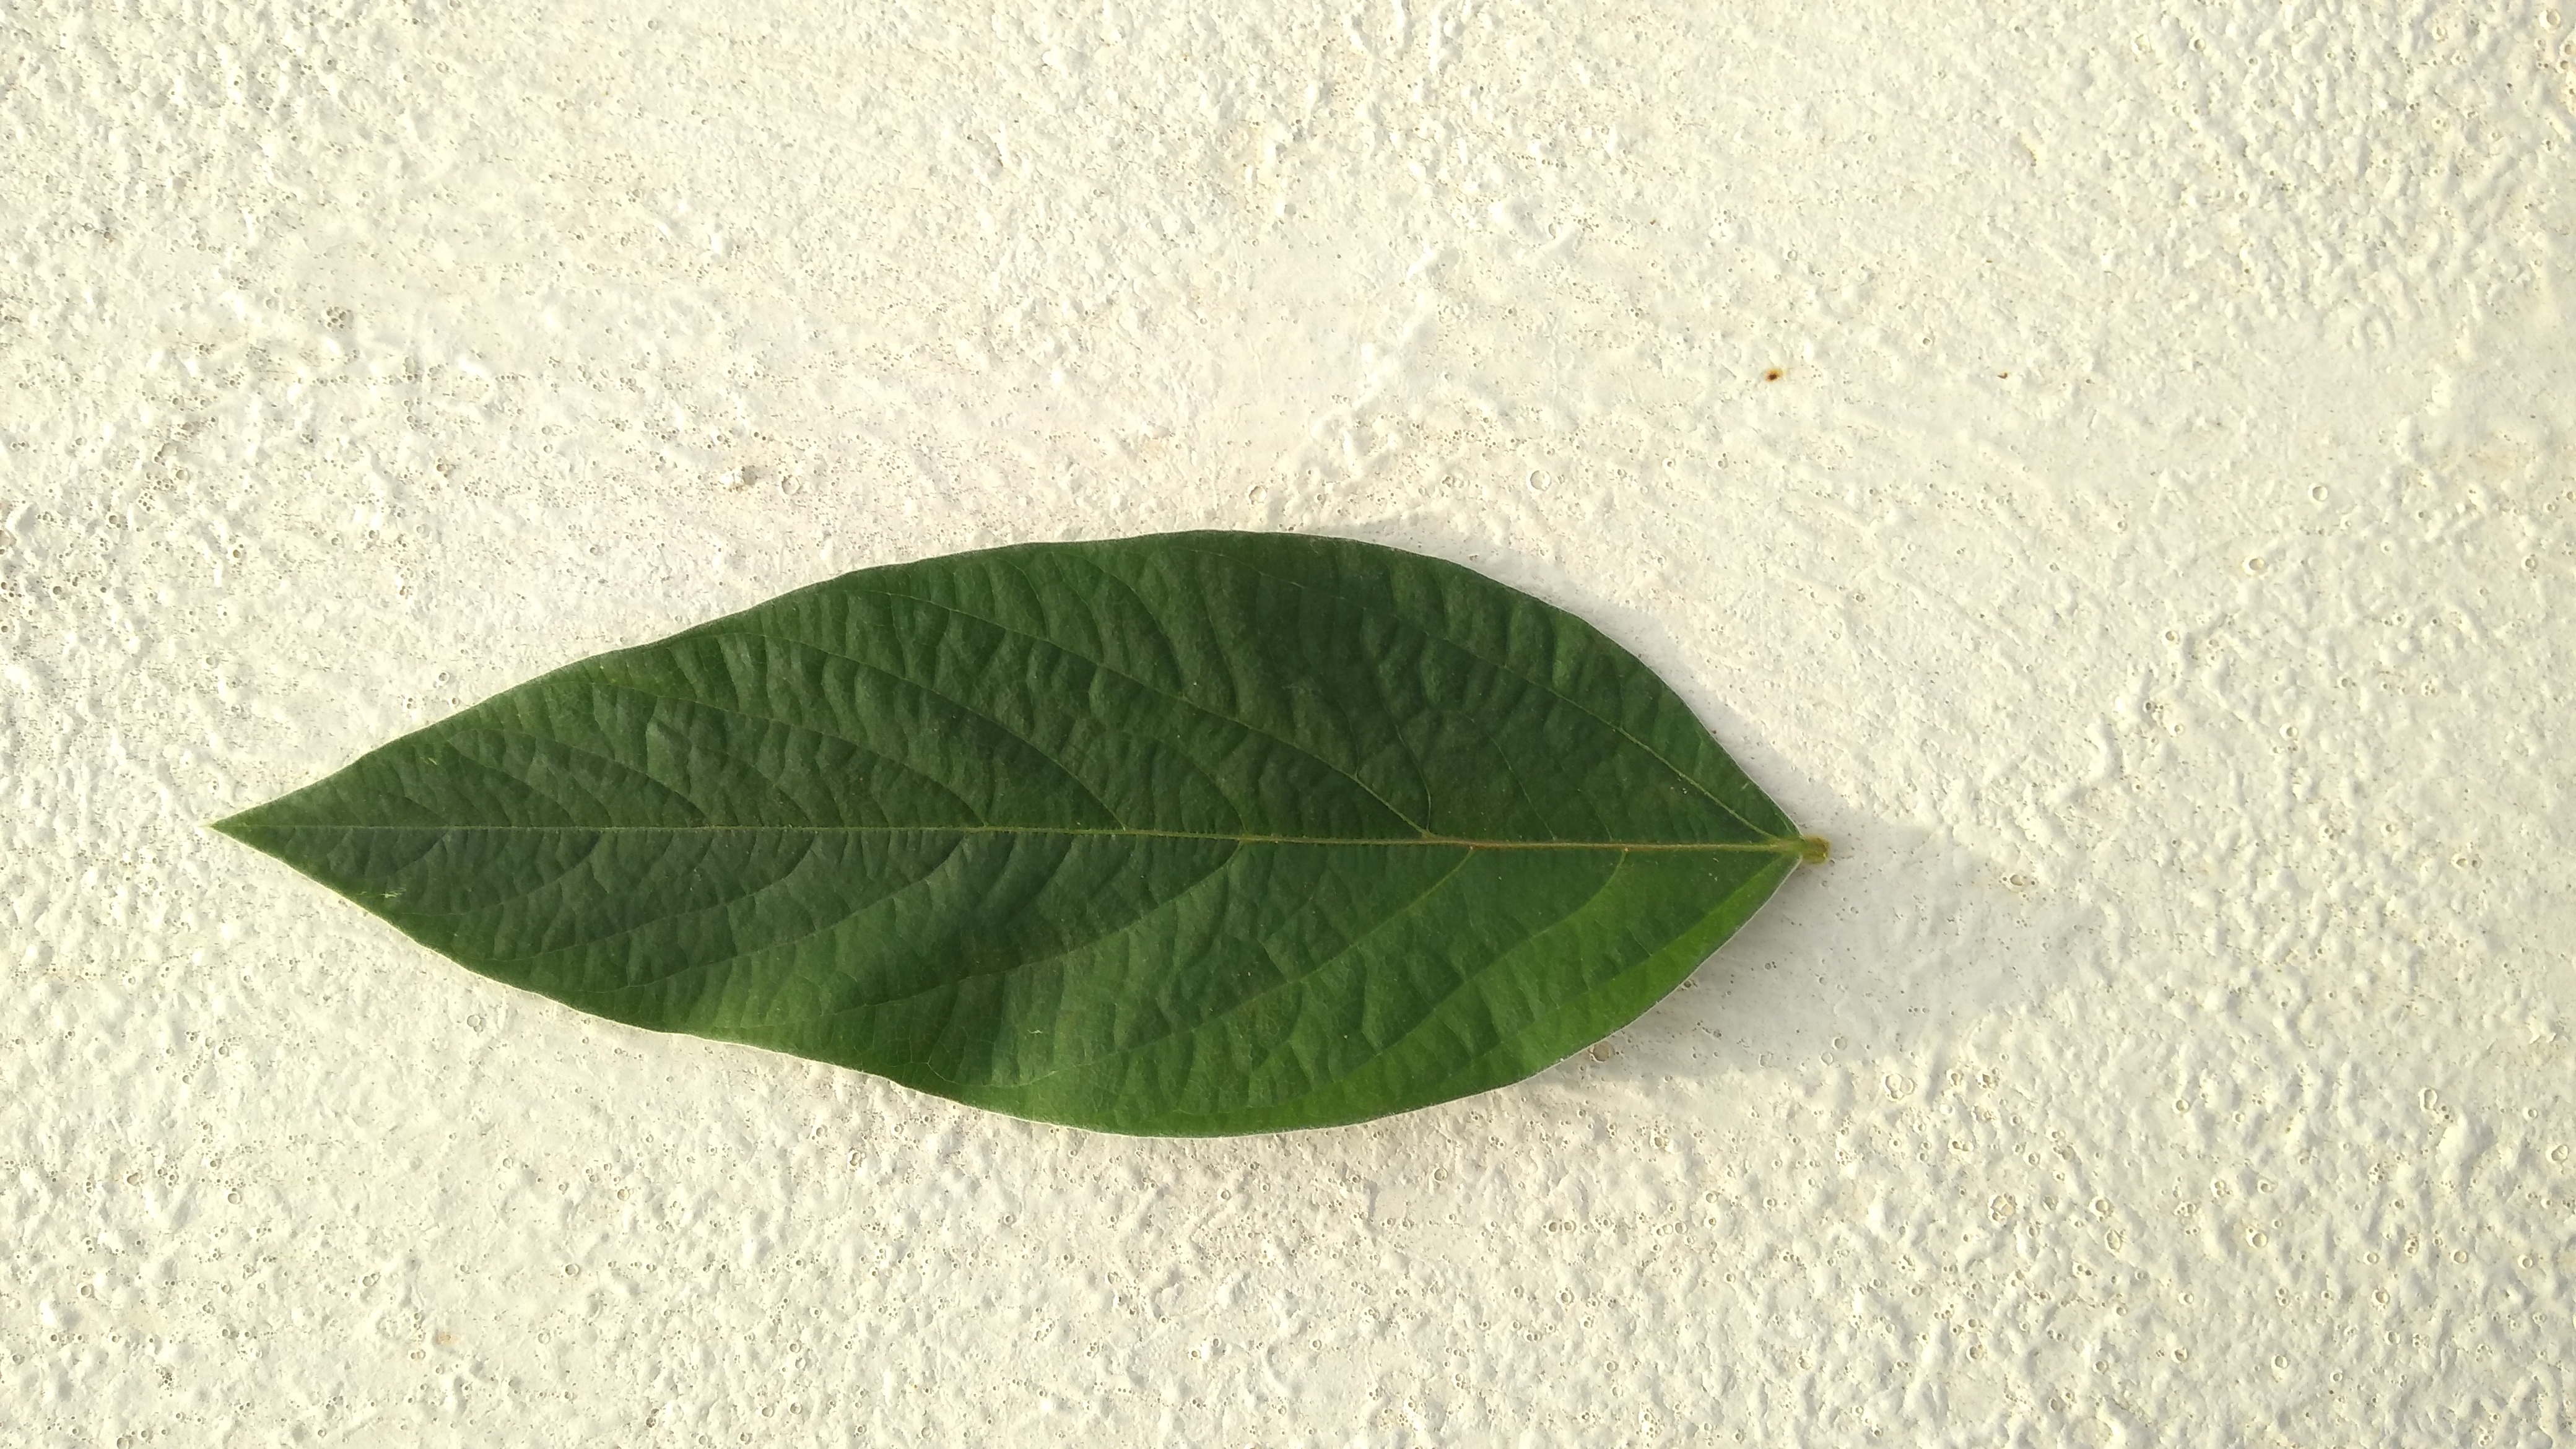
Plant: Pea